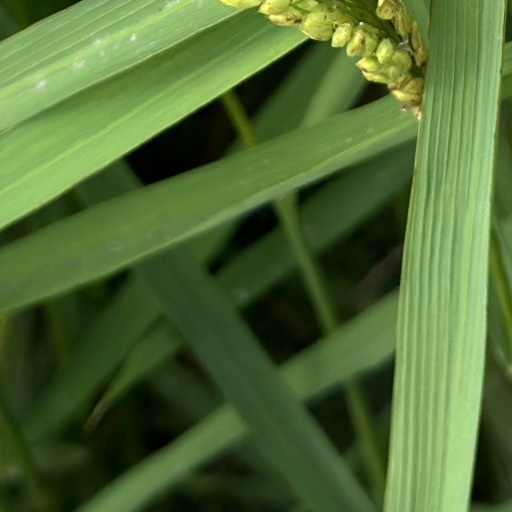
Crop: rice